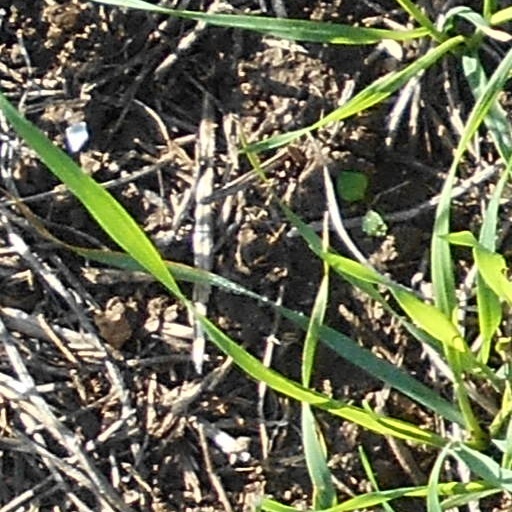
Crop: wheat